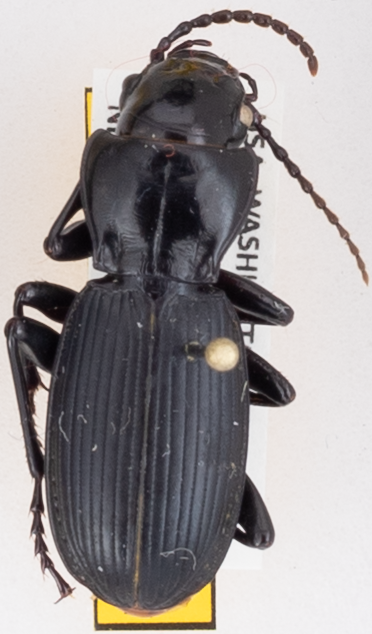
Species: Pterostichus lama
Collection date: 2017-09-06
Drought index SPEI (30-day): -1.314
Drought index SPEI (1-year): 1.13
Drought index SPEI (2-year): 0.82